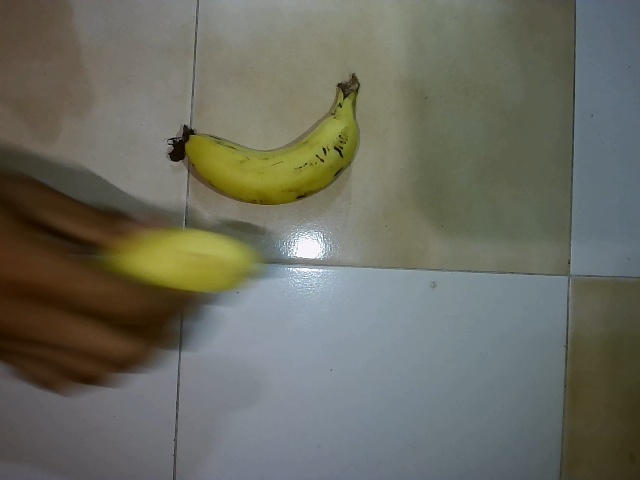
Label: Ripe_Banana